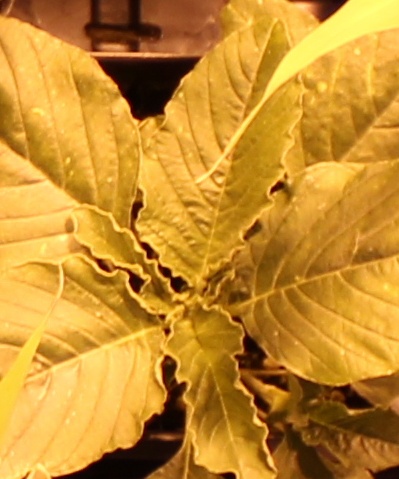
Label: Redroot Pigweed